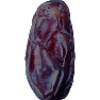
Label: Dates 1